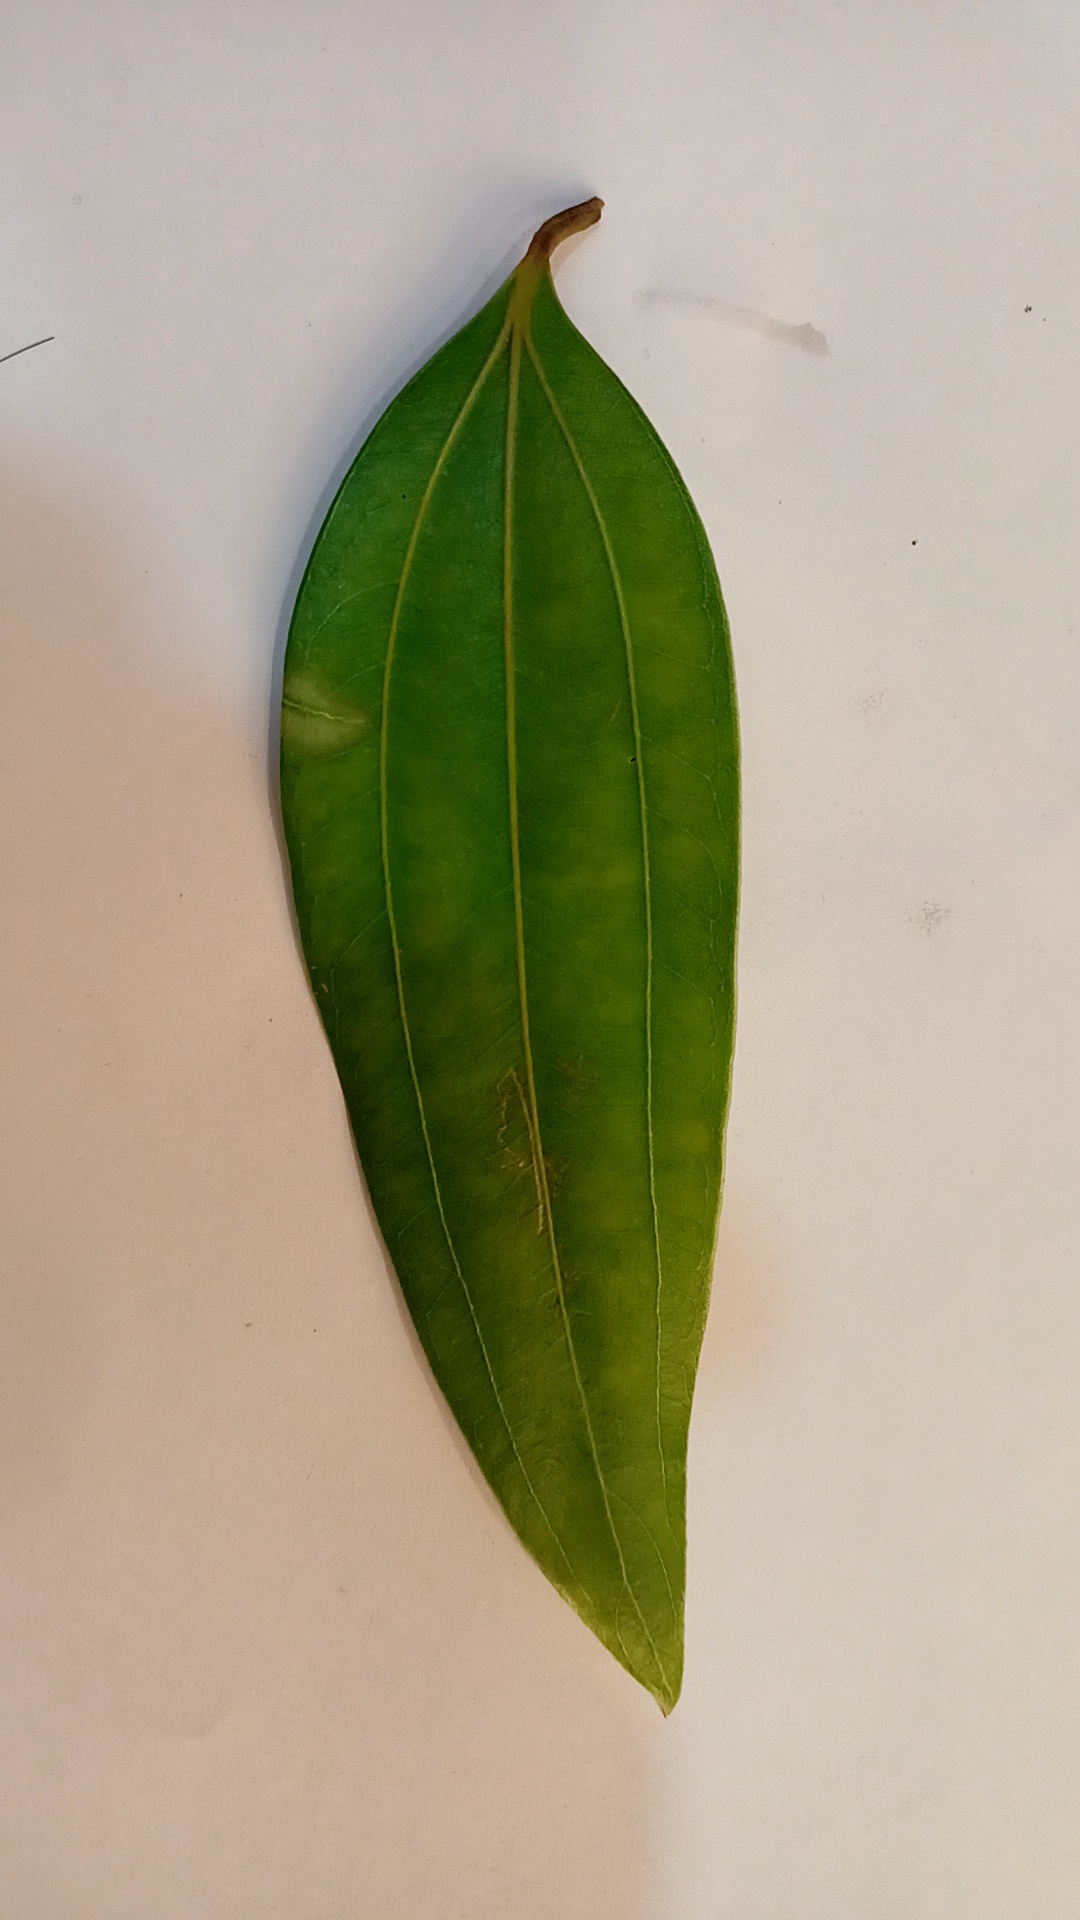
Label: Healthy